Amplituhedron

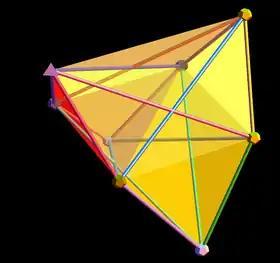
Notional amplituhedron visualization.

In mathematics and theoretical physics (especially twistor string theory), an amplituhedron is a geometric structure introduced in 2013 by Nima Arkani-Hamed and Jaroslav Trnka. It enables simplified calculation of particle interactions in some quantum field theories. In planar "N" = 4 supersymmetric Yang–Mills theory, also equivalent to the perturbative topological B model string theory in twistor space, an amplituhedron is defined as a mathematical space known as the positive Grassmannian.